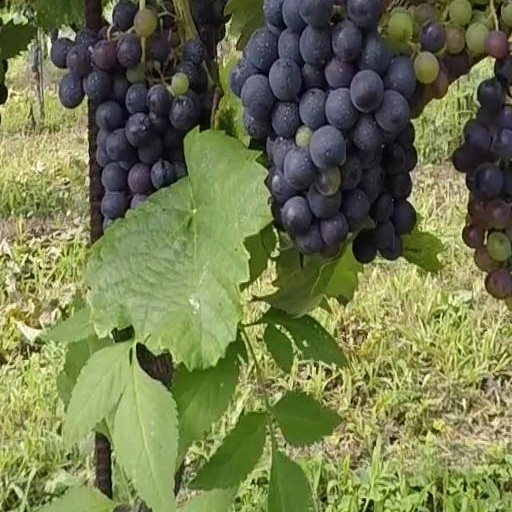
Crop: grape